Aegidius Strauch II

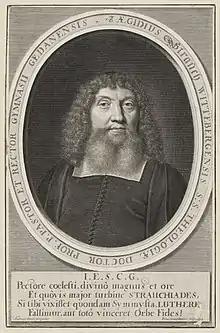
Aegidius Strauch (1682)

Aegidius Strauch (21 February 1632 – 13 December 1682) was a German mathematician and theologian.